Takahashi Yoshitoki

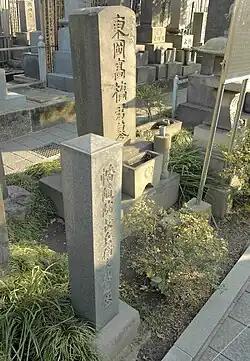
Grave of Takahashi Yoshitoki at Genkū-ji

Takahashi was born as the son of a lower-ranking samurai in the guard of Osaka Castle, and followed his father into service at Osaka in 1778. He was interested in mathematics from an early age, and studied under the Osaka-based physician and astronomer Asada Goryu in 1787. At the time, the Japanese were using the lunisolar Hōryaku calendar, which had become increasing inaccurate, and which had missed the forecast of a solar eclipse in 1763. On the other hand, this solar eclipse was predicted by several astronomers in the field, one of whom was Asada Goryu. After that, Goryu read Chinese and Western astronomy and created his own calendar, "Ephemeris Time," which took into account his own theories. The new calendar was well received, but Takahashi was not convinced it was a complete solution. Together with fellow mathematician and astronomer Hazama Shigetomi, he exhaustively studied Chinese and Western calendars as well as the previous Japanese Jōkyō calendar. He reached the conclusion that a source of inaccuracy of previous lunisolar calendars was based on an assumption that celestial bodies rotated in circular orbits, as postulated in the West by Tycho Brahe, whereas their actual orbits were elliptical, as advocated by Johannes Kepler. Together with Asada and Hazama, he developed a new calendar theory, and his reputation as an astronomer became unrivaled in Japan at the time.